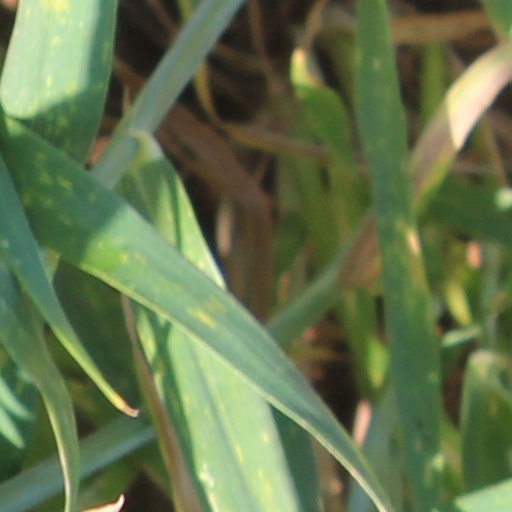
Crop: wheat